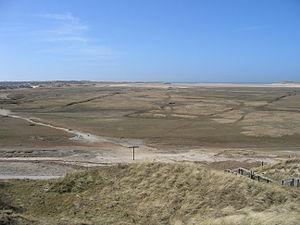
Cet article est une liste des vingt parcs nationaux des Pays-Bas, gérés par les provinces.